Turtle (film)

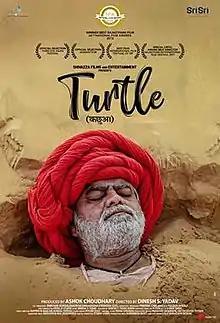

Turtle is an Indian Hindi-language film directed by Dinesh S Yadav and Produced by Mr. Ashok H Choudhary. The film stars Sanjay Mishra, Amol Deshmukh, Teetu Verma, Yash Rajasthani, Ankit Sharma, Ramnath Choudhary and Monica Sharma. The film is based on the issue of World Water Crisis. It had its premiere at the Jagran Film Festival on 2 July 2018 and has been selected in China Film Festival, Third Eye Asian Film Festival and Rajasthan International Film Festival.